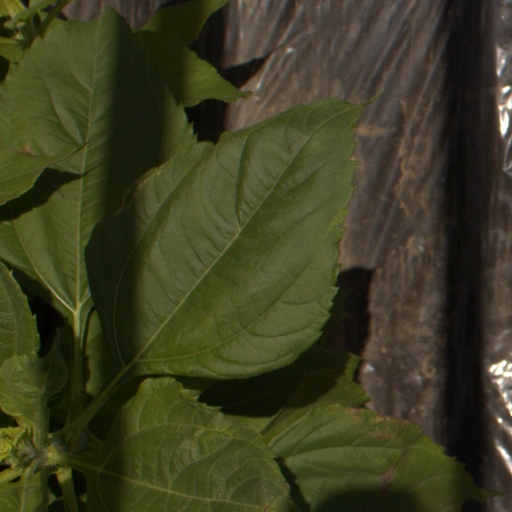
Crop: Jerusalem artichoke